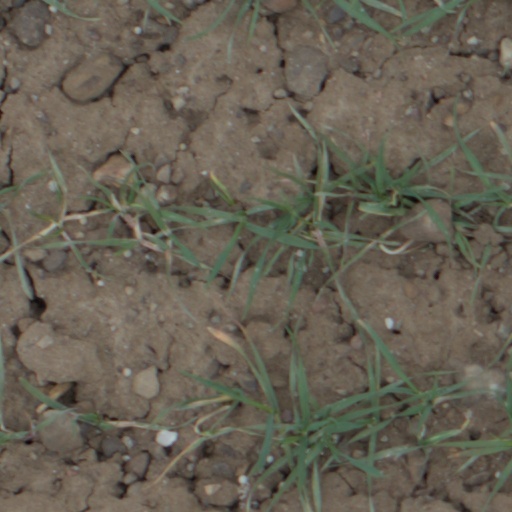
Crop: wheat